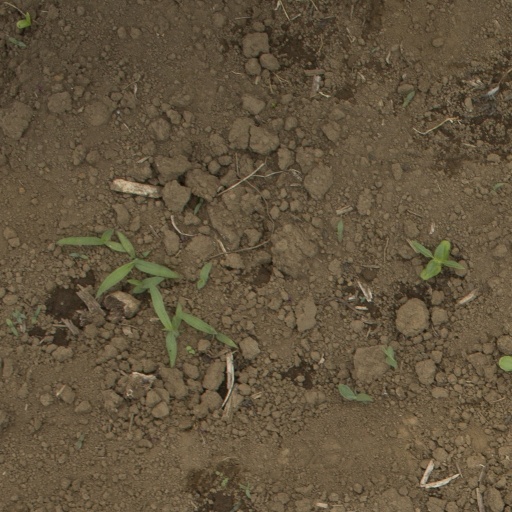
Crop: Jerusalem artichoke